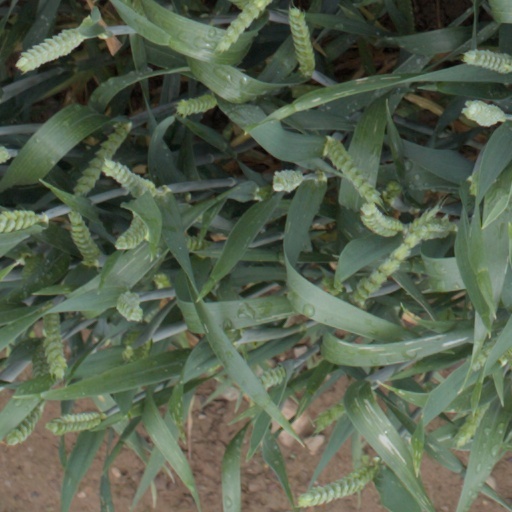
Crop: wheat